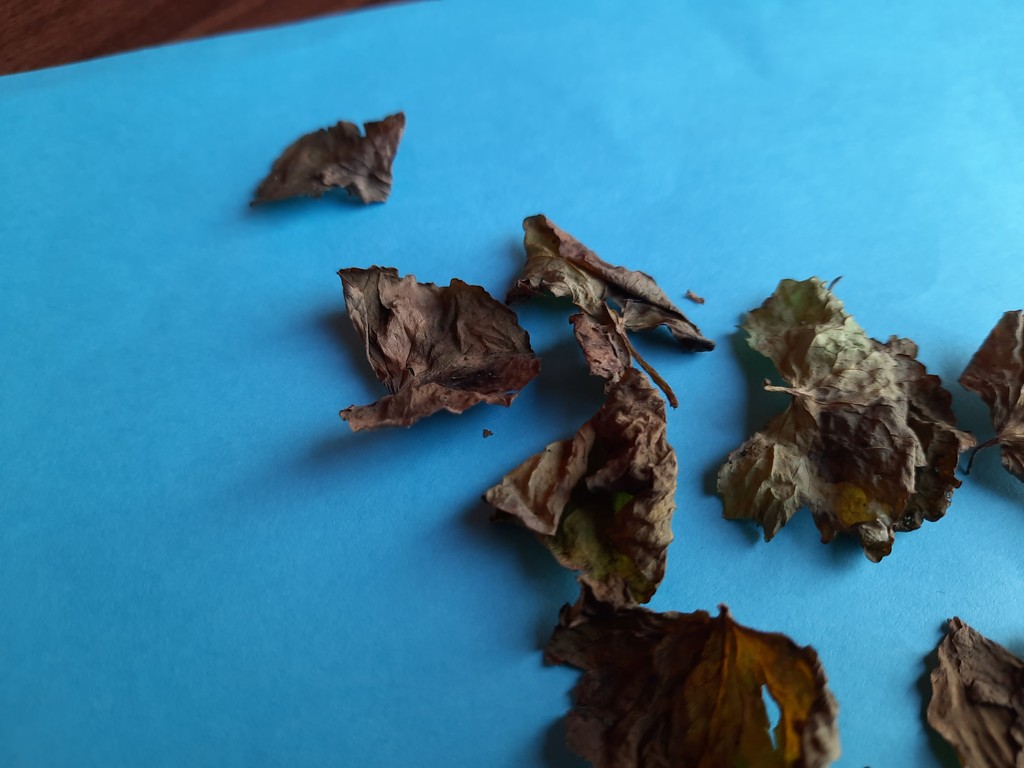
Label: Dried